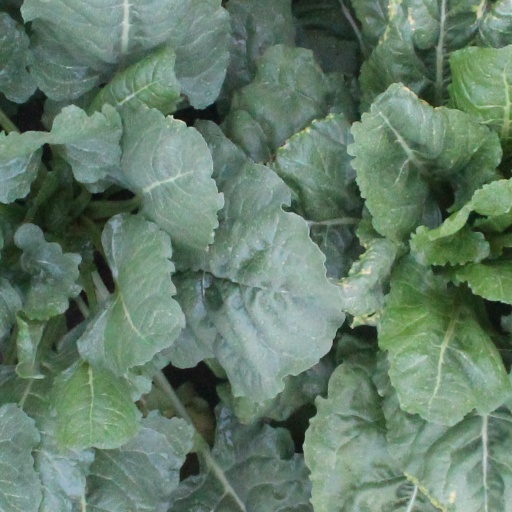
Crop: sugar beet